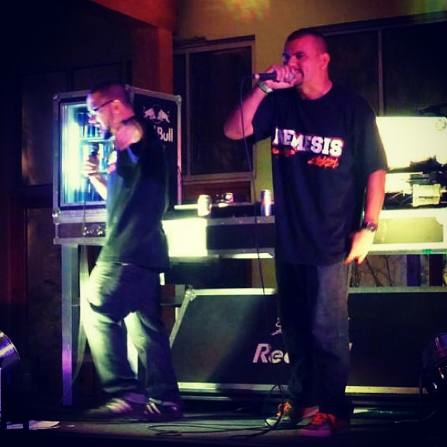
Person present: Yes